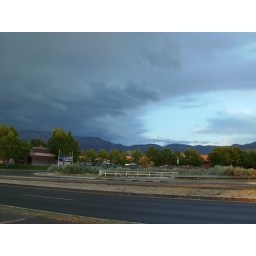
Kind of a boring picture of a storm moving over towards the mountains (east). This is the street near our house.